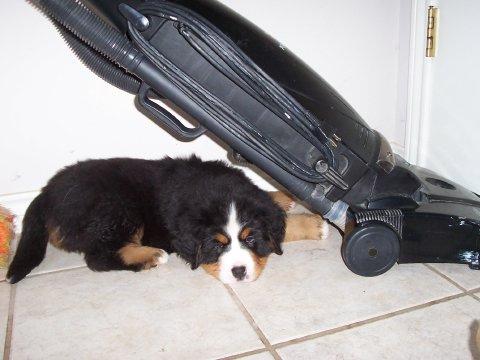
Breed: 211-n000061-Bernese_mountain_dog